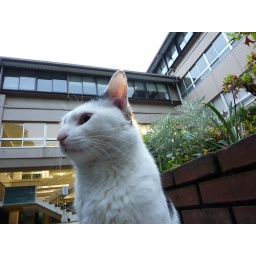
cute cat in my school